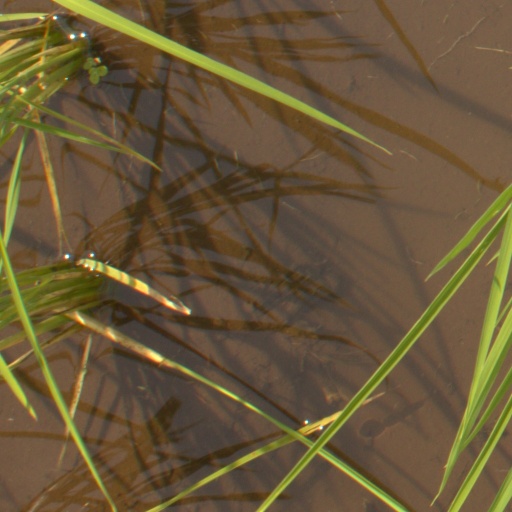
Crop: rice